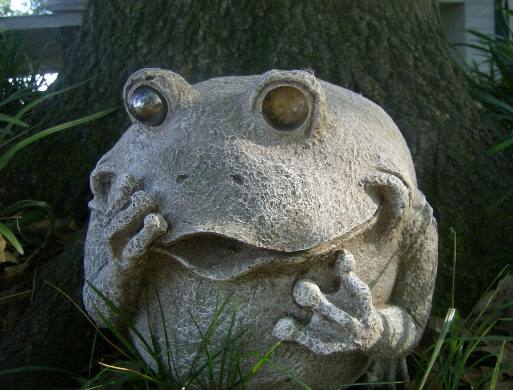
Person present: No